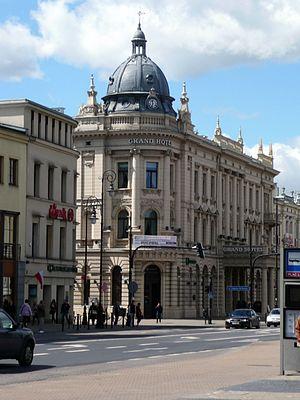
Le Grand Hotel Lublinianka est un hôtel quatre étoiles situé à Lublin, en Pologne. Le bâtiment a été construit entre 1899 et 1900, et a eu de nombreux usages tout au long de son histoire.